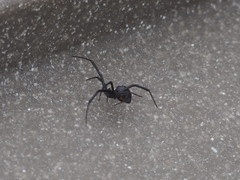
Species: Lactrodectus_hesperus